Bayview Community School

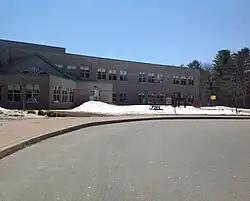

Bayview Community School is located in Mahone Bay, Nova Scotia. It was built on a reclaimed marsh in September, 2000.